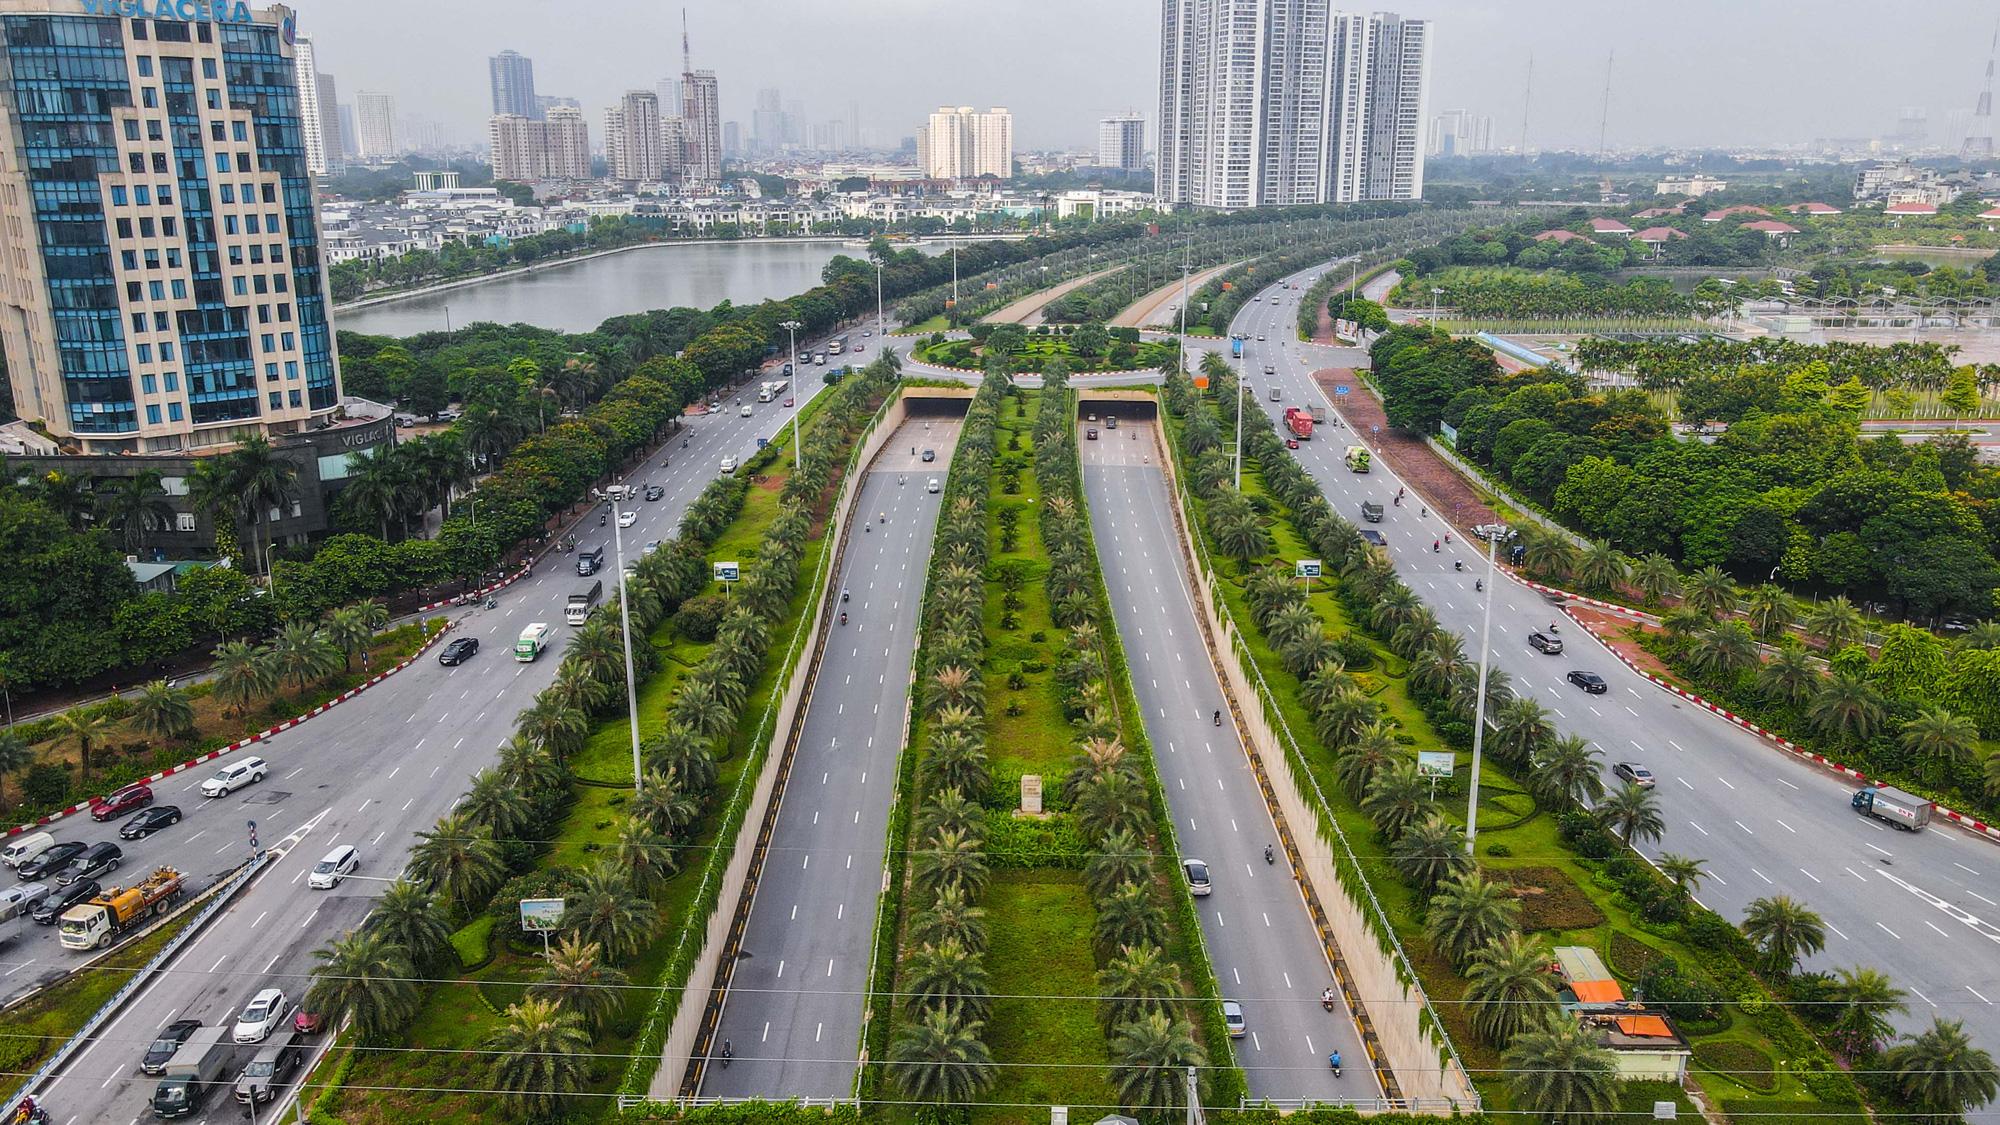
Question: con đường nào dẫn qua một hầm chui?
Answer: hai con đường ở giữa